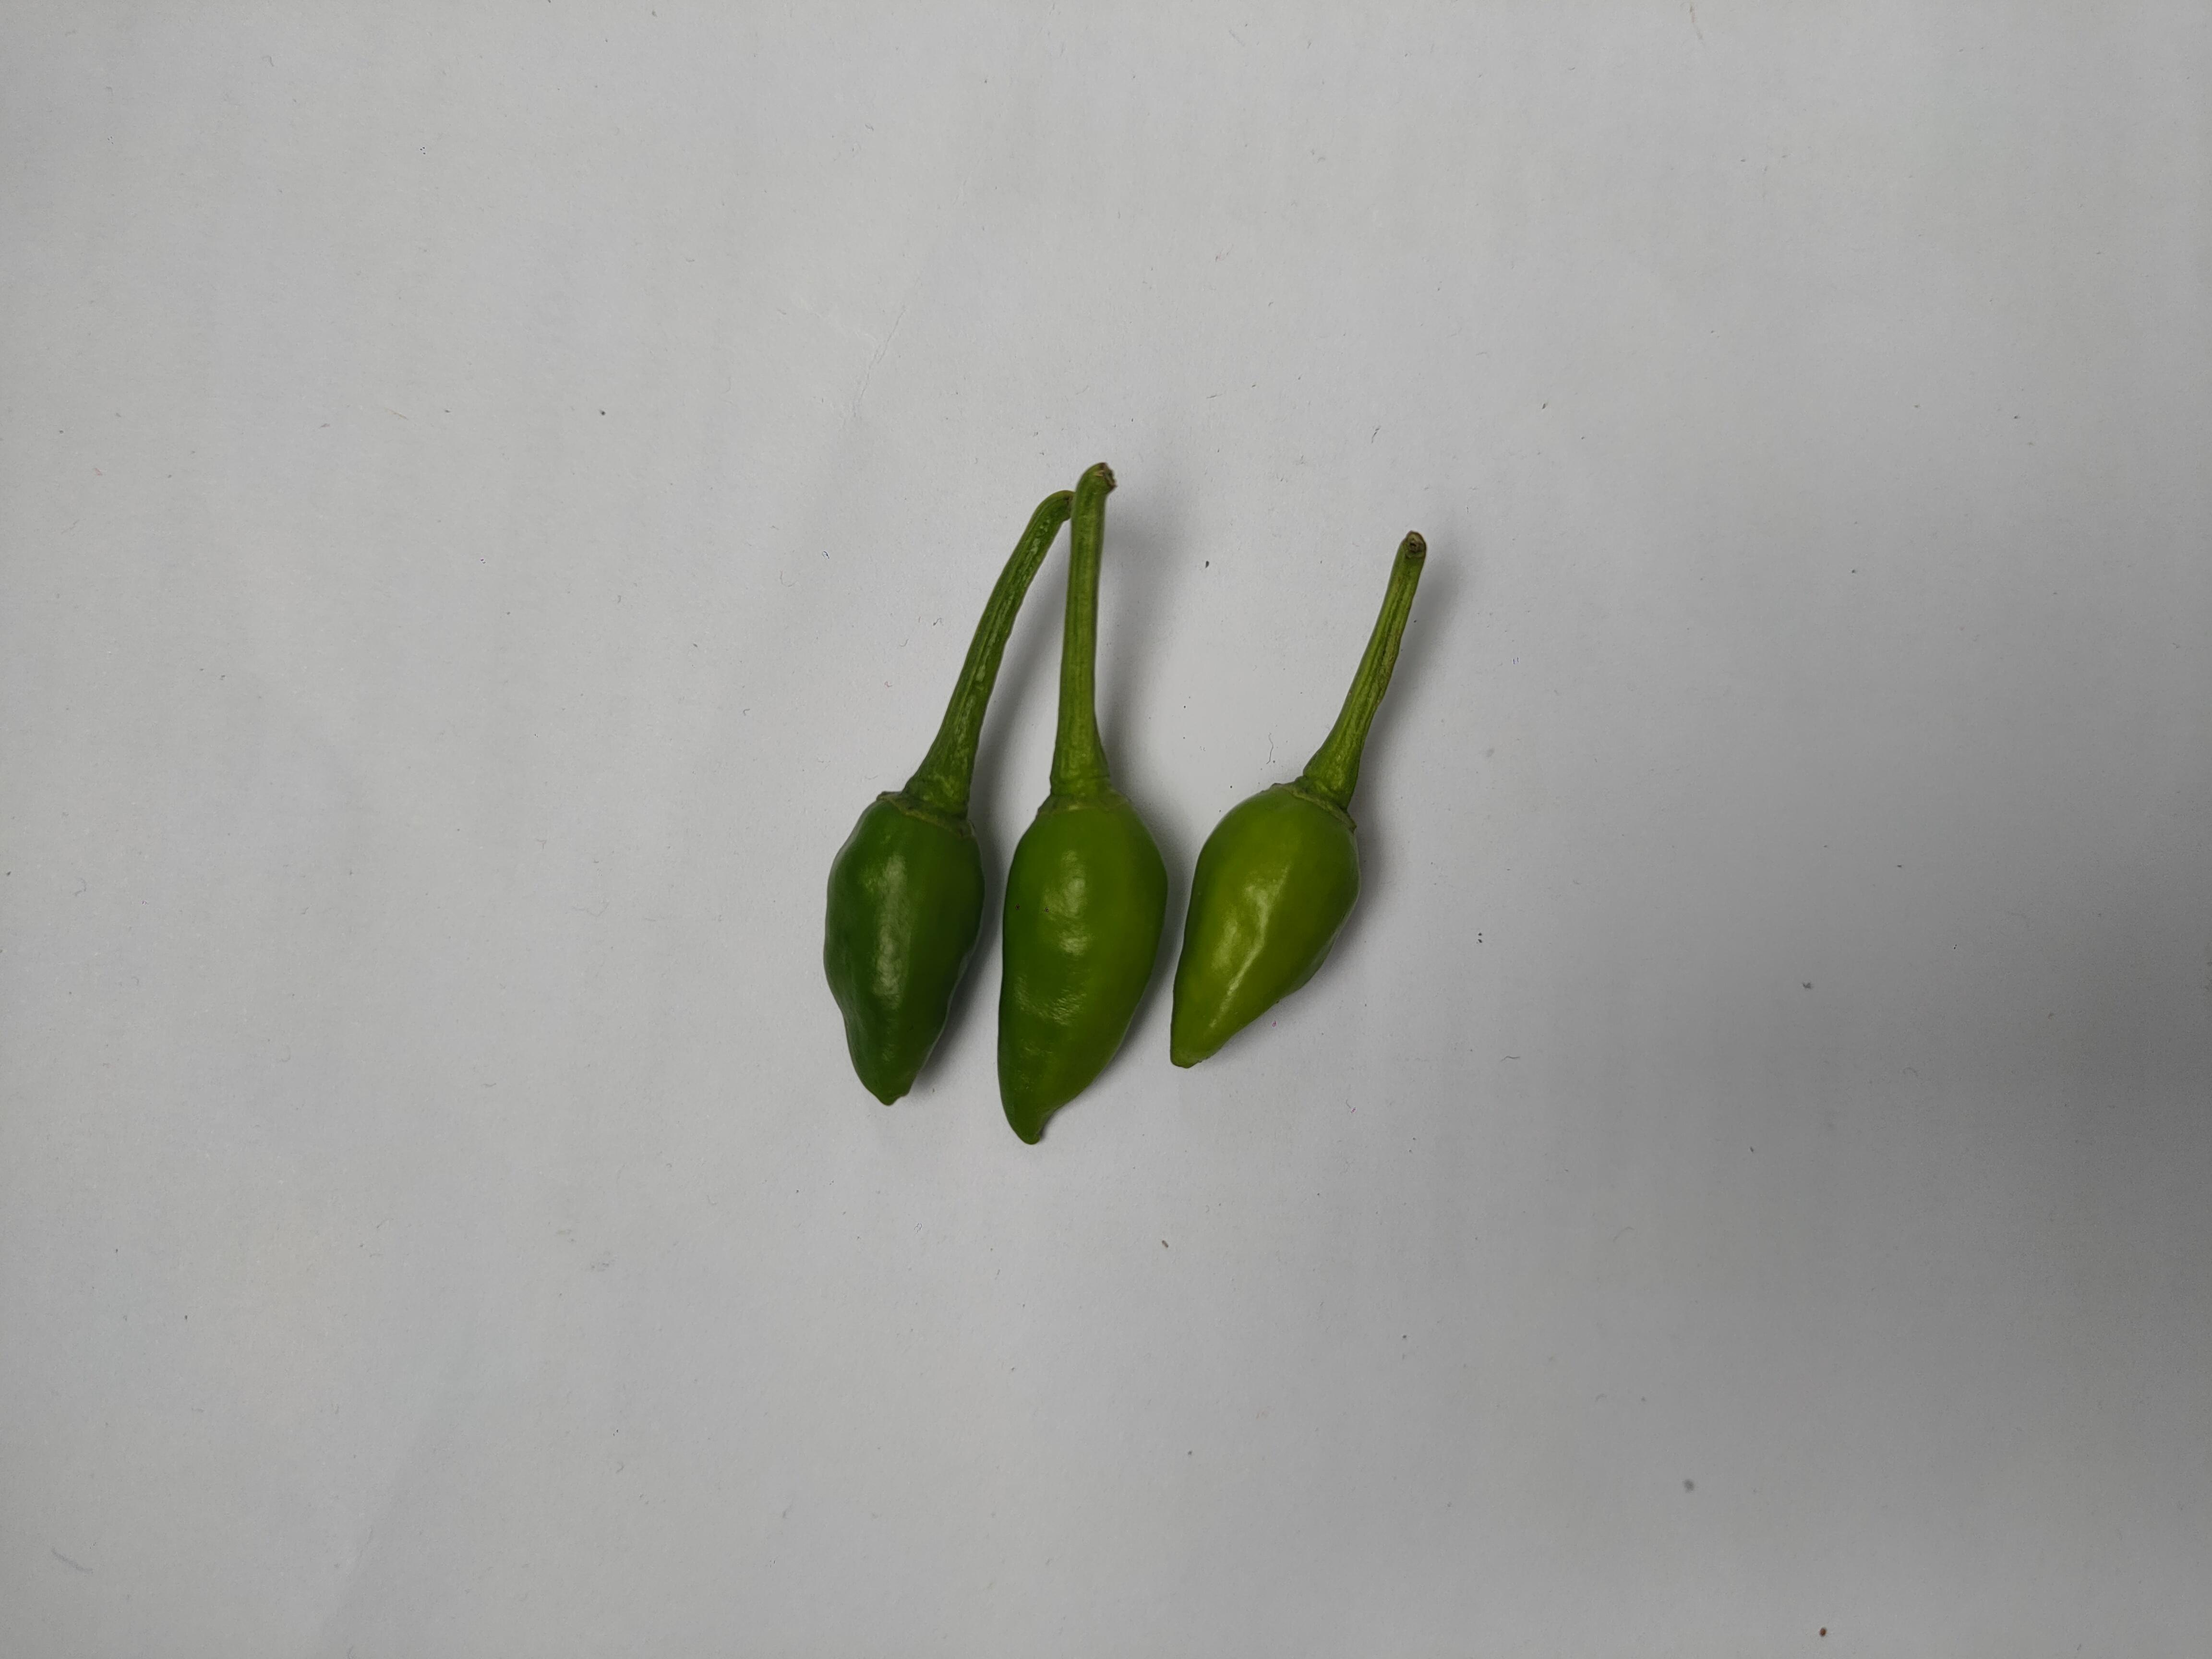
Label: Green Chili